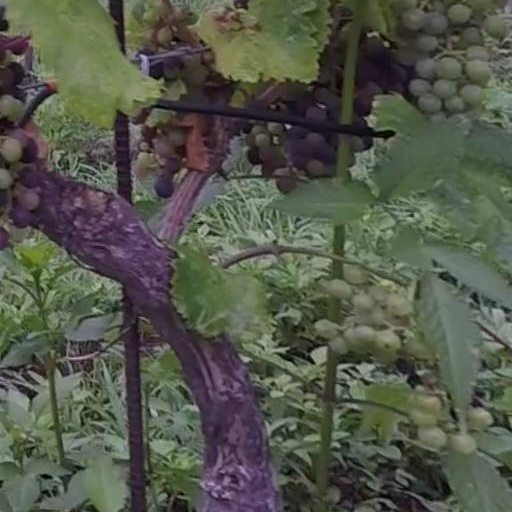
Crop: grape